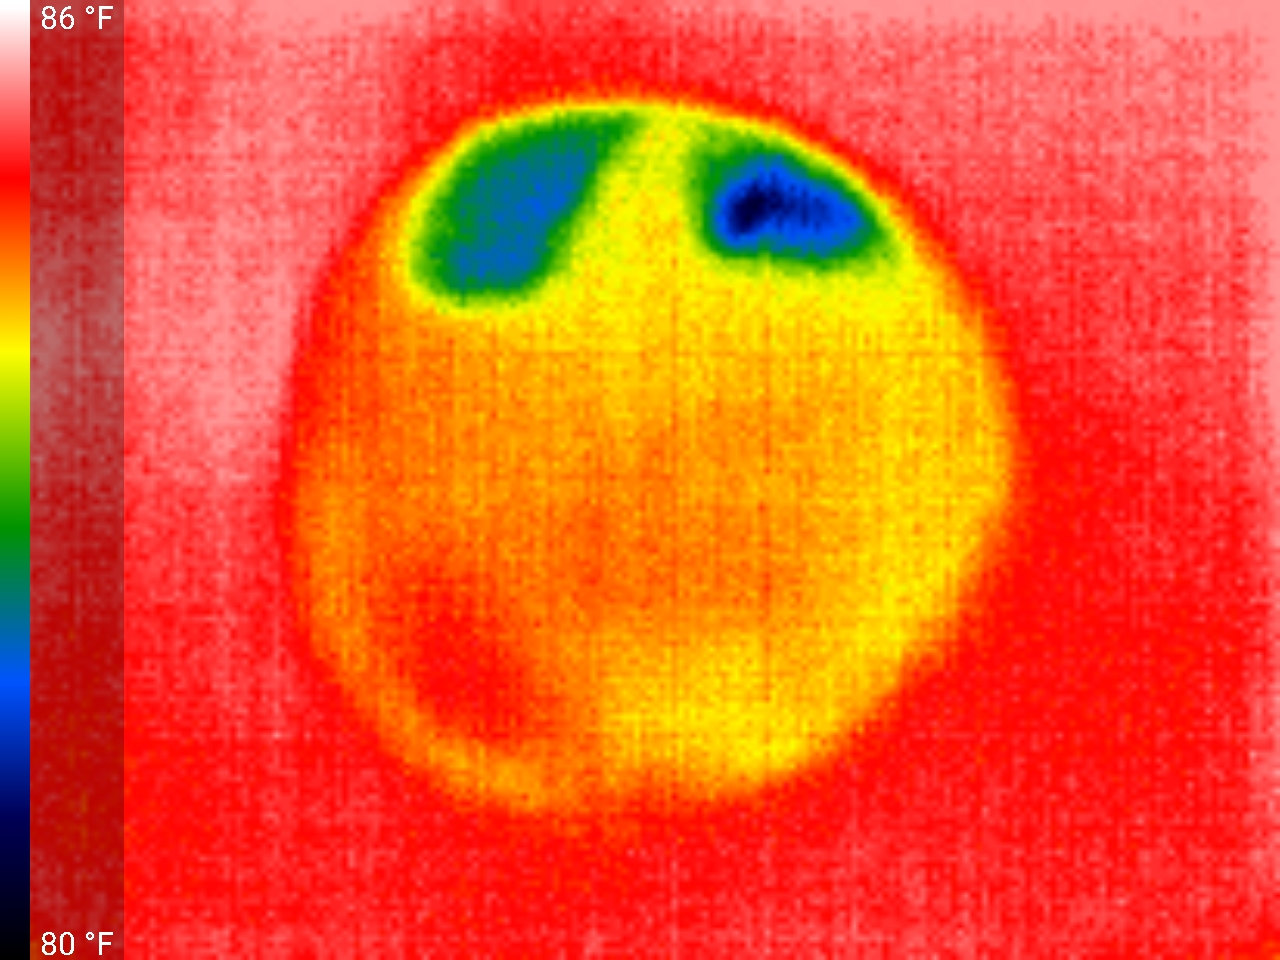
Label: Minor Defect